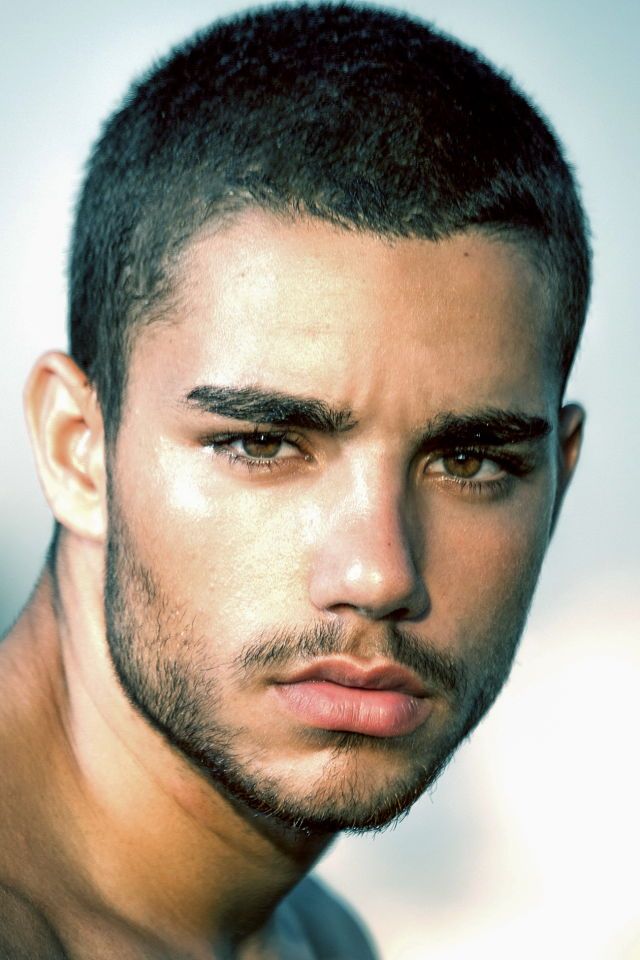
Label: Colored